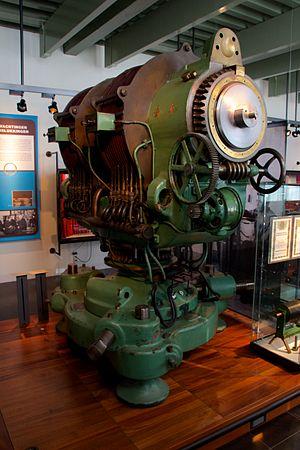
Pierre Ernest Weiss, né le 25 mars 1865 à Mulhouse et mort le 24 octobre 1940 à Lyon, est un physicien français spécialiste du magnétisme, c'est-à-dire des mécanismes qui provoquent l'aimantation des matériaux. Il a cherché en particulier à savoir pourquoi et comment une substance comme le fer peut s'aimanter de façon forte et permanente alors que la plupart des autres matériaux restent inertes ou s'aimantent faiblement et transitoirement quand ils sont mis en présence d'un champ magnétique.